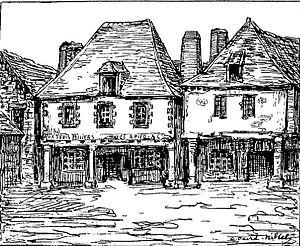
L'hôtel des Trois Piliers au Faouët où se réunissait la bande de Marion du Faouët (détruit en 1878).
Marie-Louise Tromel, dite Marion du Faouët ou Marie Finefont, née le 6 mai 1717 au Faouët, est la chef d'une troupe de brigands qui sévit en Cornouaille. Elle fut pendue le 2 août 1755 sur la place Saint-Corentin à Quimper.
Le Faouët [lə fawɛt] est une commune française située dans le département du Morbihan, en région Bretagne.